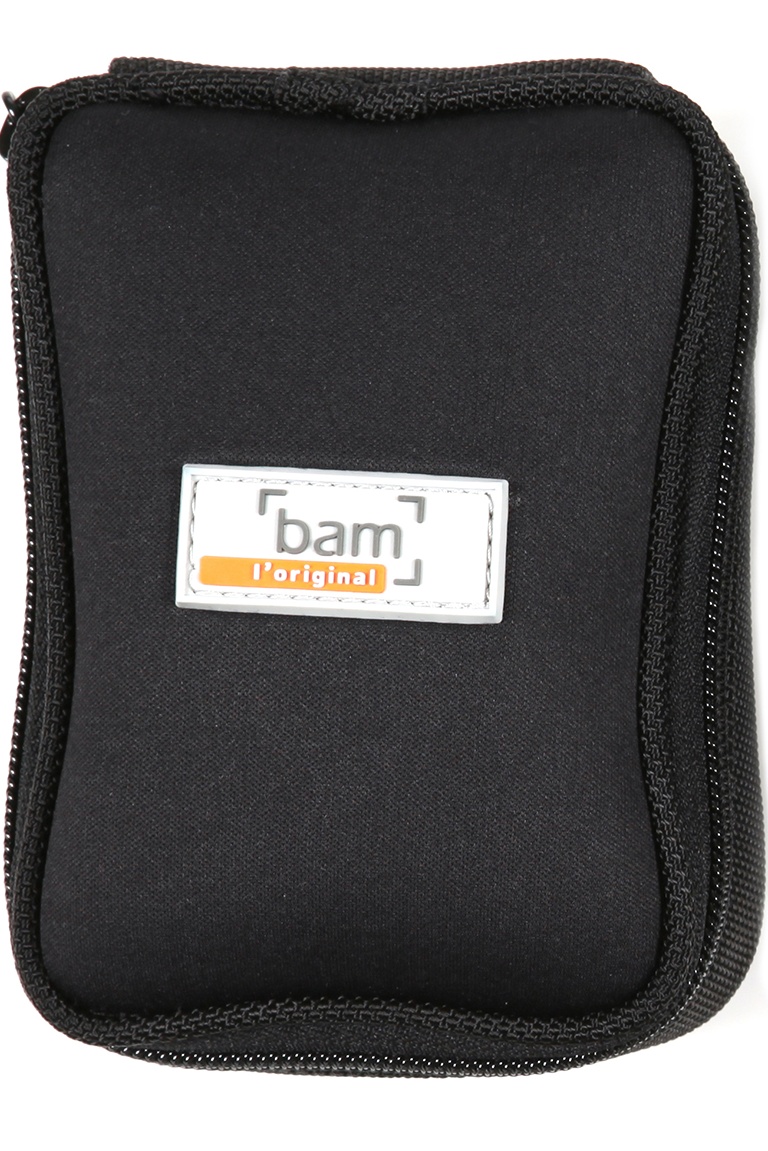
2 MOUTHPIECES POUCH FOR BB & A CLARINET, ALTO & SOPRANO SAX
REFERENCE: MP-0035
Brand: BamCases
Category: Arts & Entertainment > Hobbies & Creative Arts > Musical Instrument & Orchestra Accessories > Woodwind Instrument Accessories > Woodwind Reed Cases